Hino Ranger

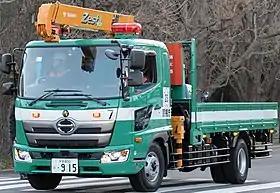
Hino Ranger GD (Japan)

The Hino Ranger is a medium or heavy duty commercial truck produced by Hino Motors since 1964. In the domestic market, its principal competitors are Isuzu Forward, Nissan Diesel/UD Condor and Mitsubishi Fuso Fighter.